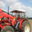
Label: tractor